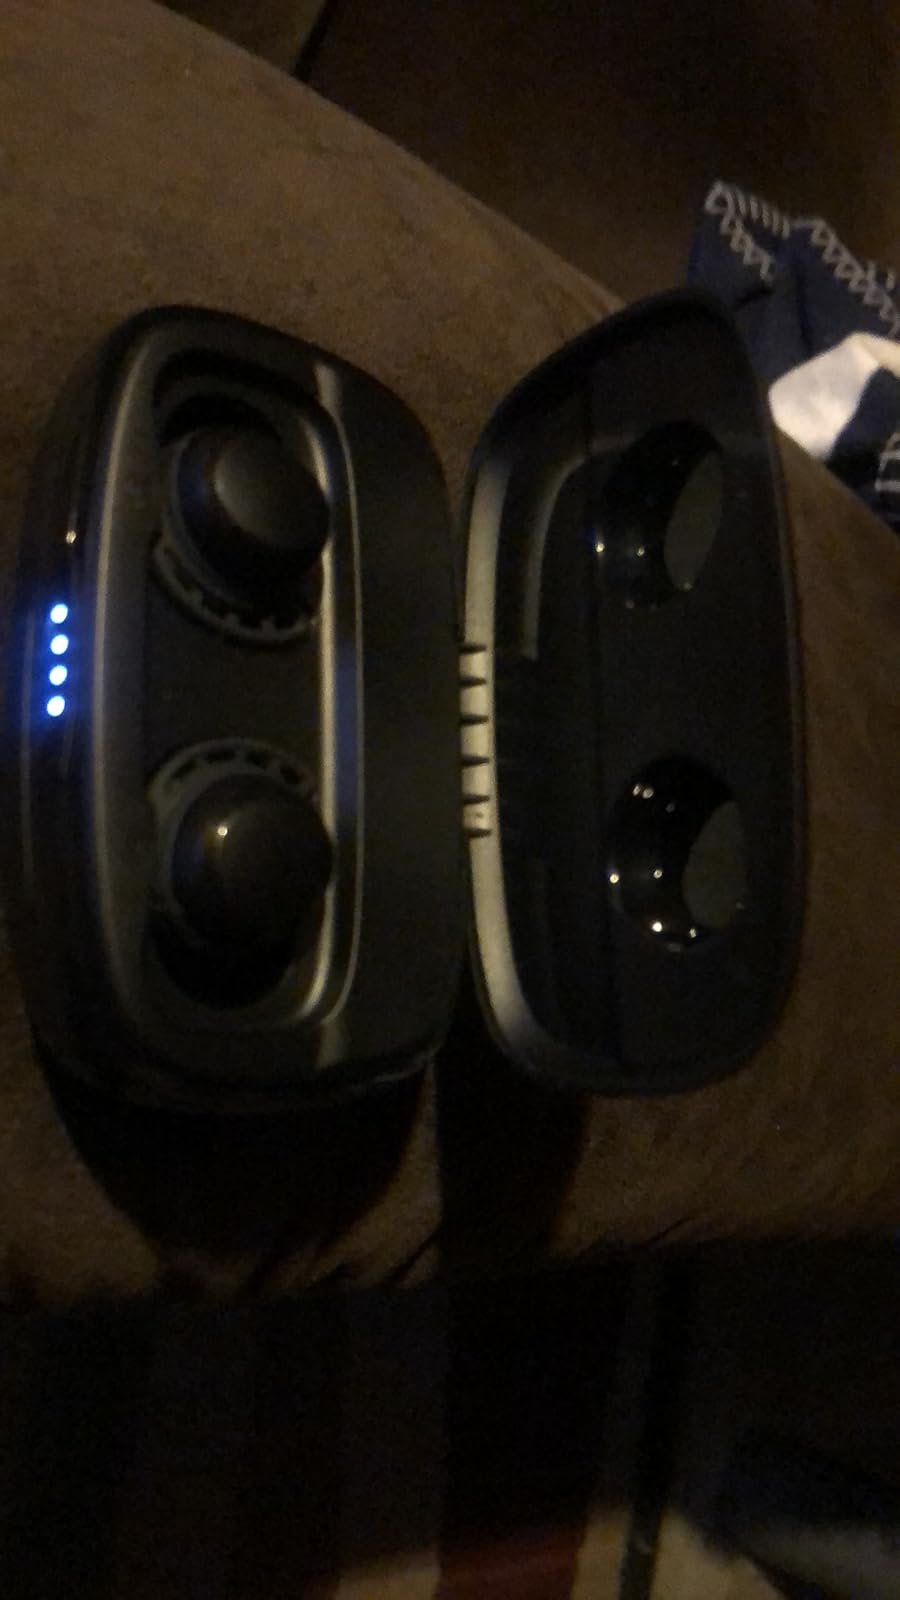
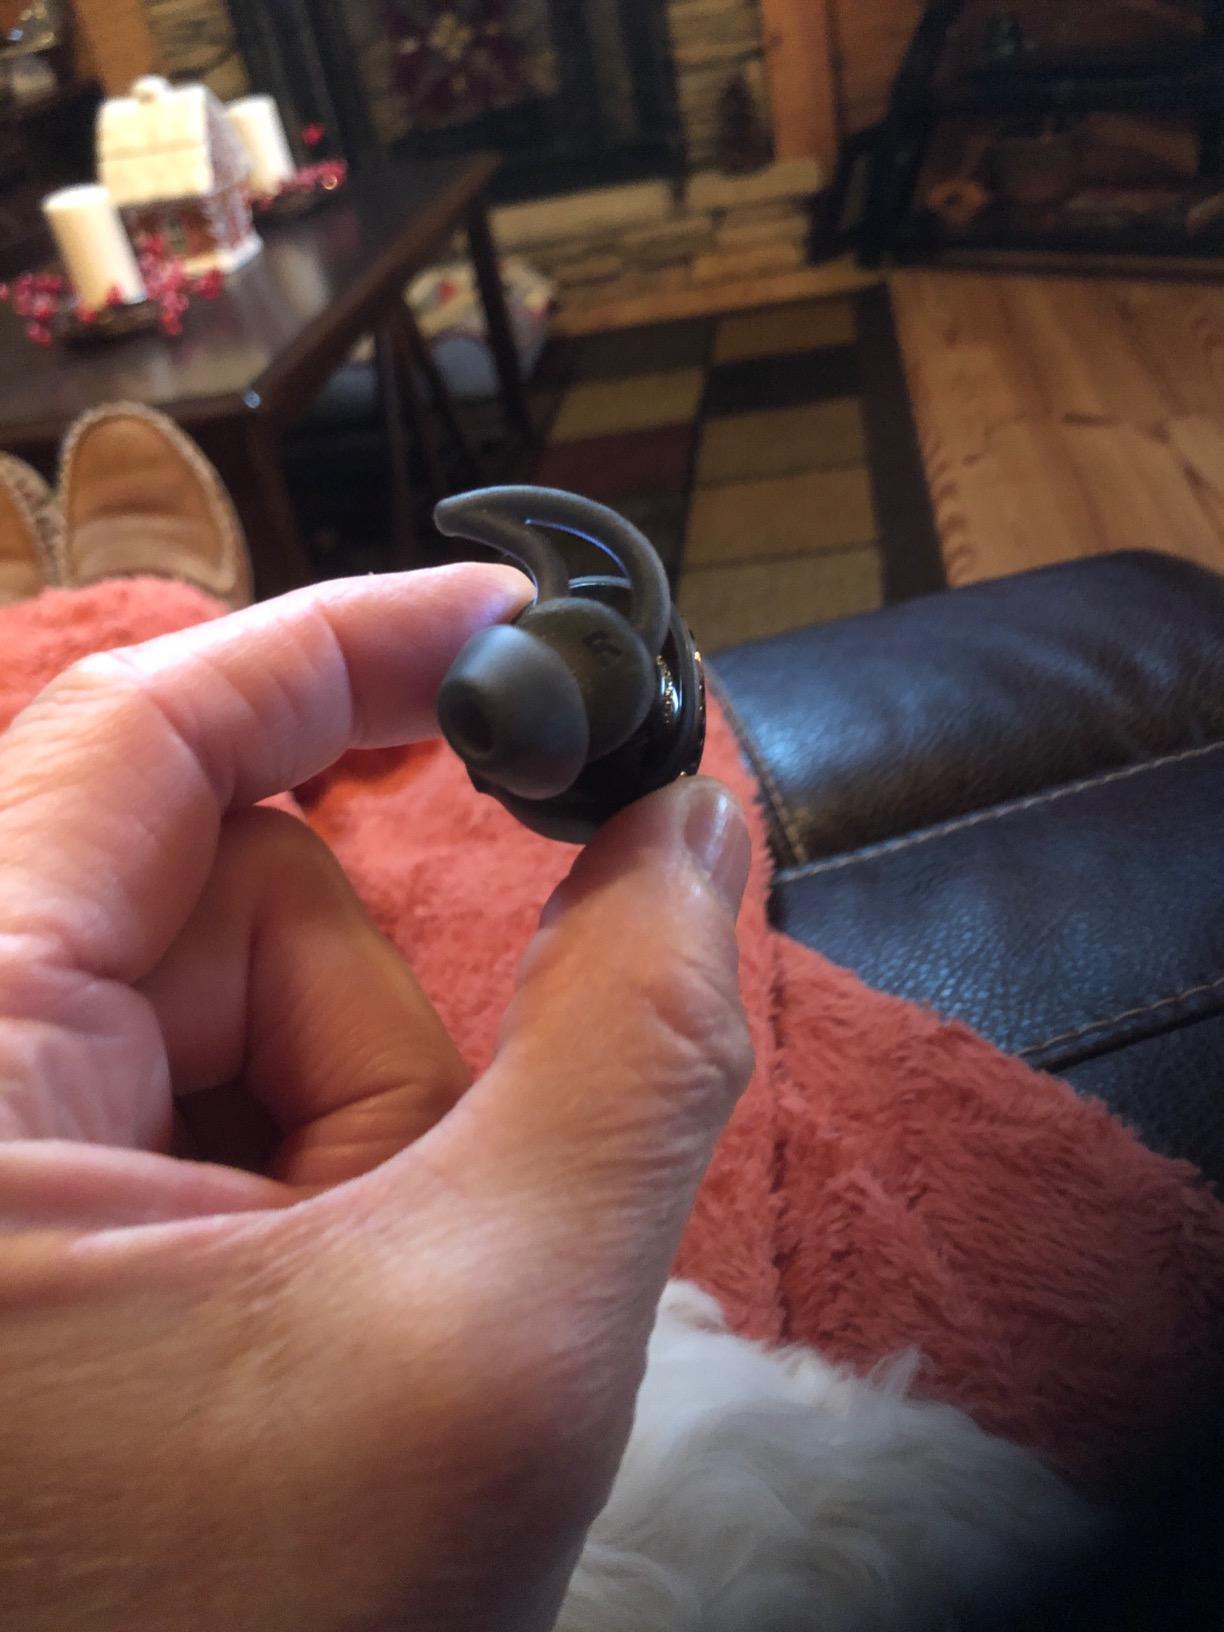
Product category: earbuds
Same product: no